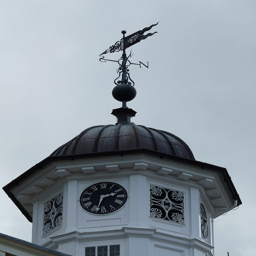
A building with a clock tower and a dome that has a weather vain.
there is a cross compass on top of this building
A clock is shown atop of a building
A clock tower on top of a building with a wind indicator on top.
Weather vane on top of a clock tower.